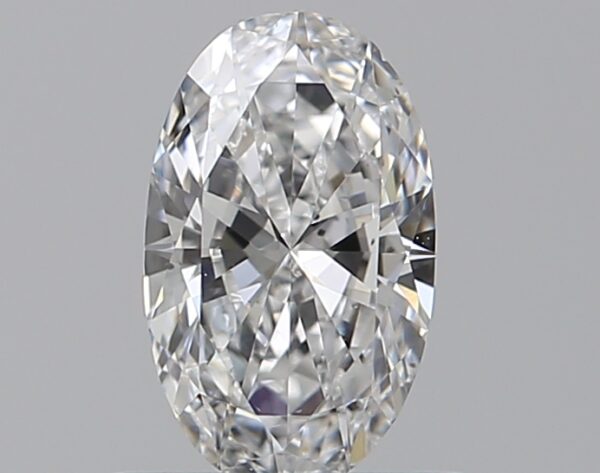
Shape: oval
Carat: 0.5
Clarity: VS2
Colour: D
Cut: EX
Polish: EX
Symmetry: VG
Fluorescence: ST
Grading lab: GIA
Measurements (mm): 6.92 x 4.22 x 2.5